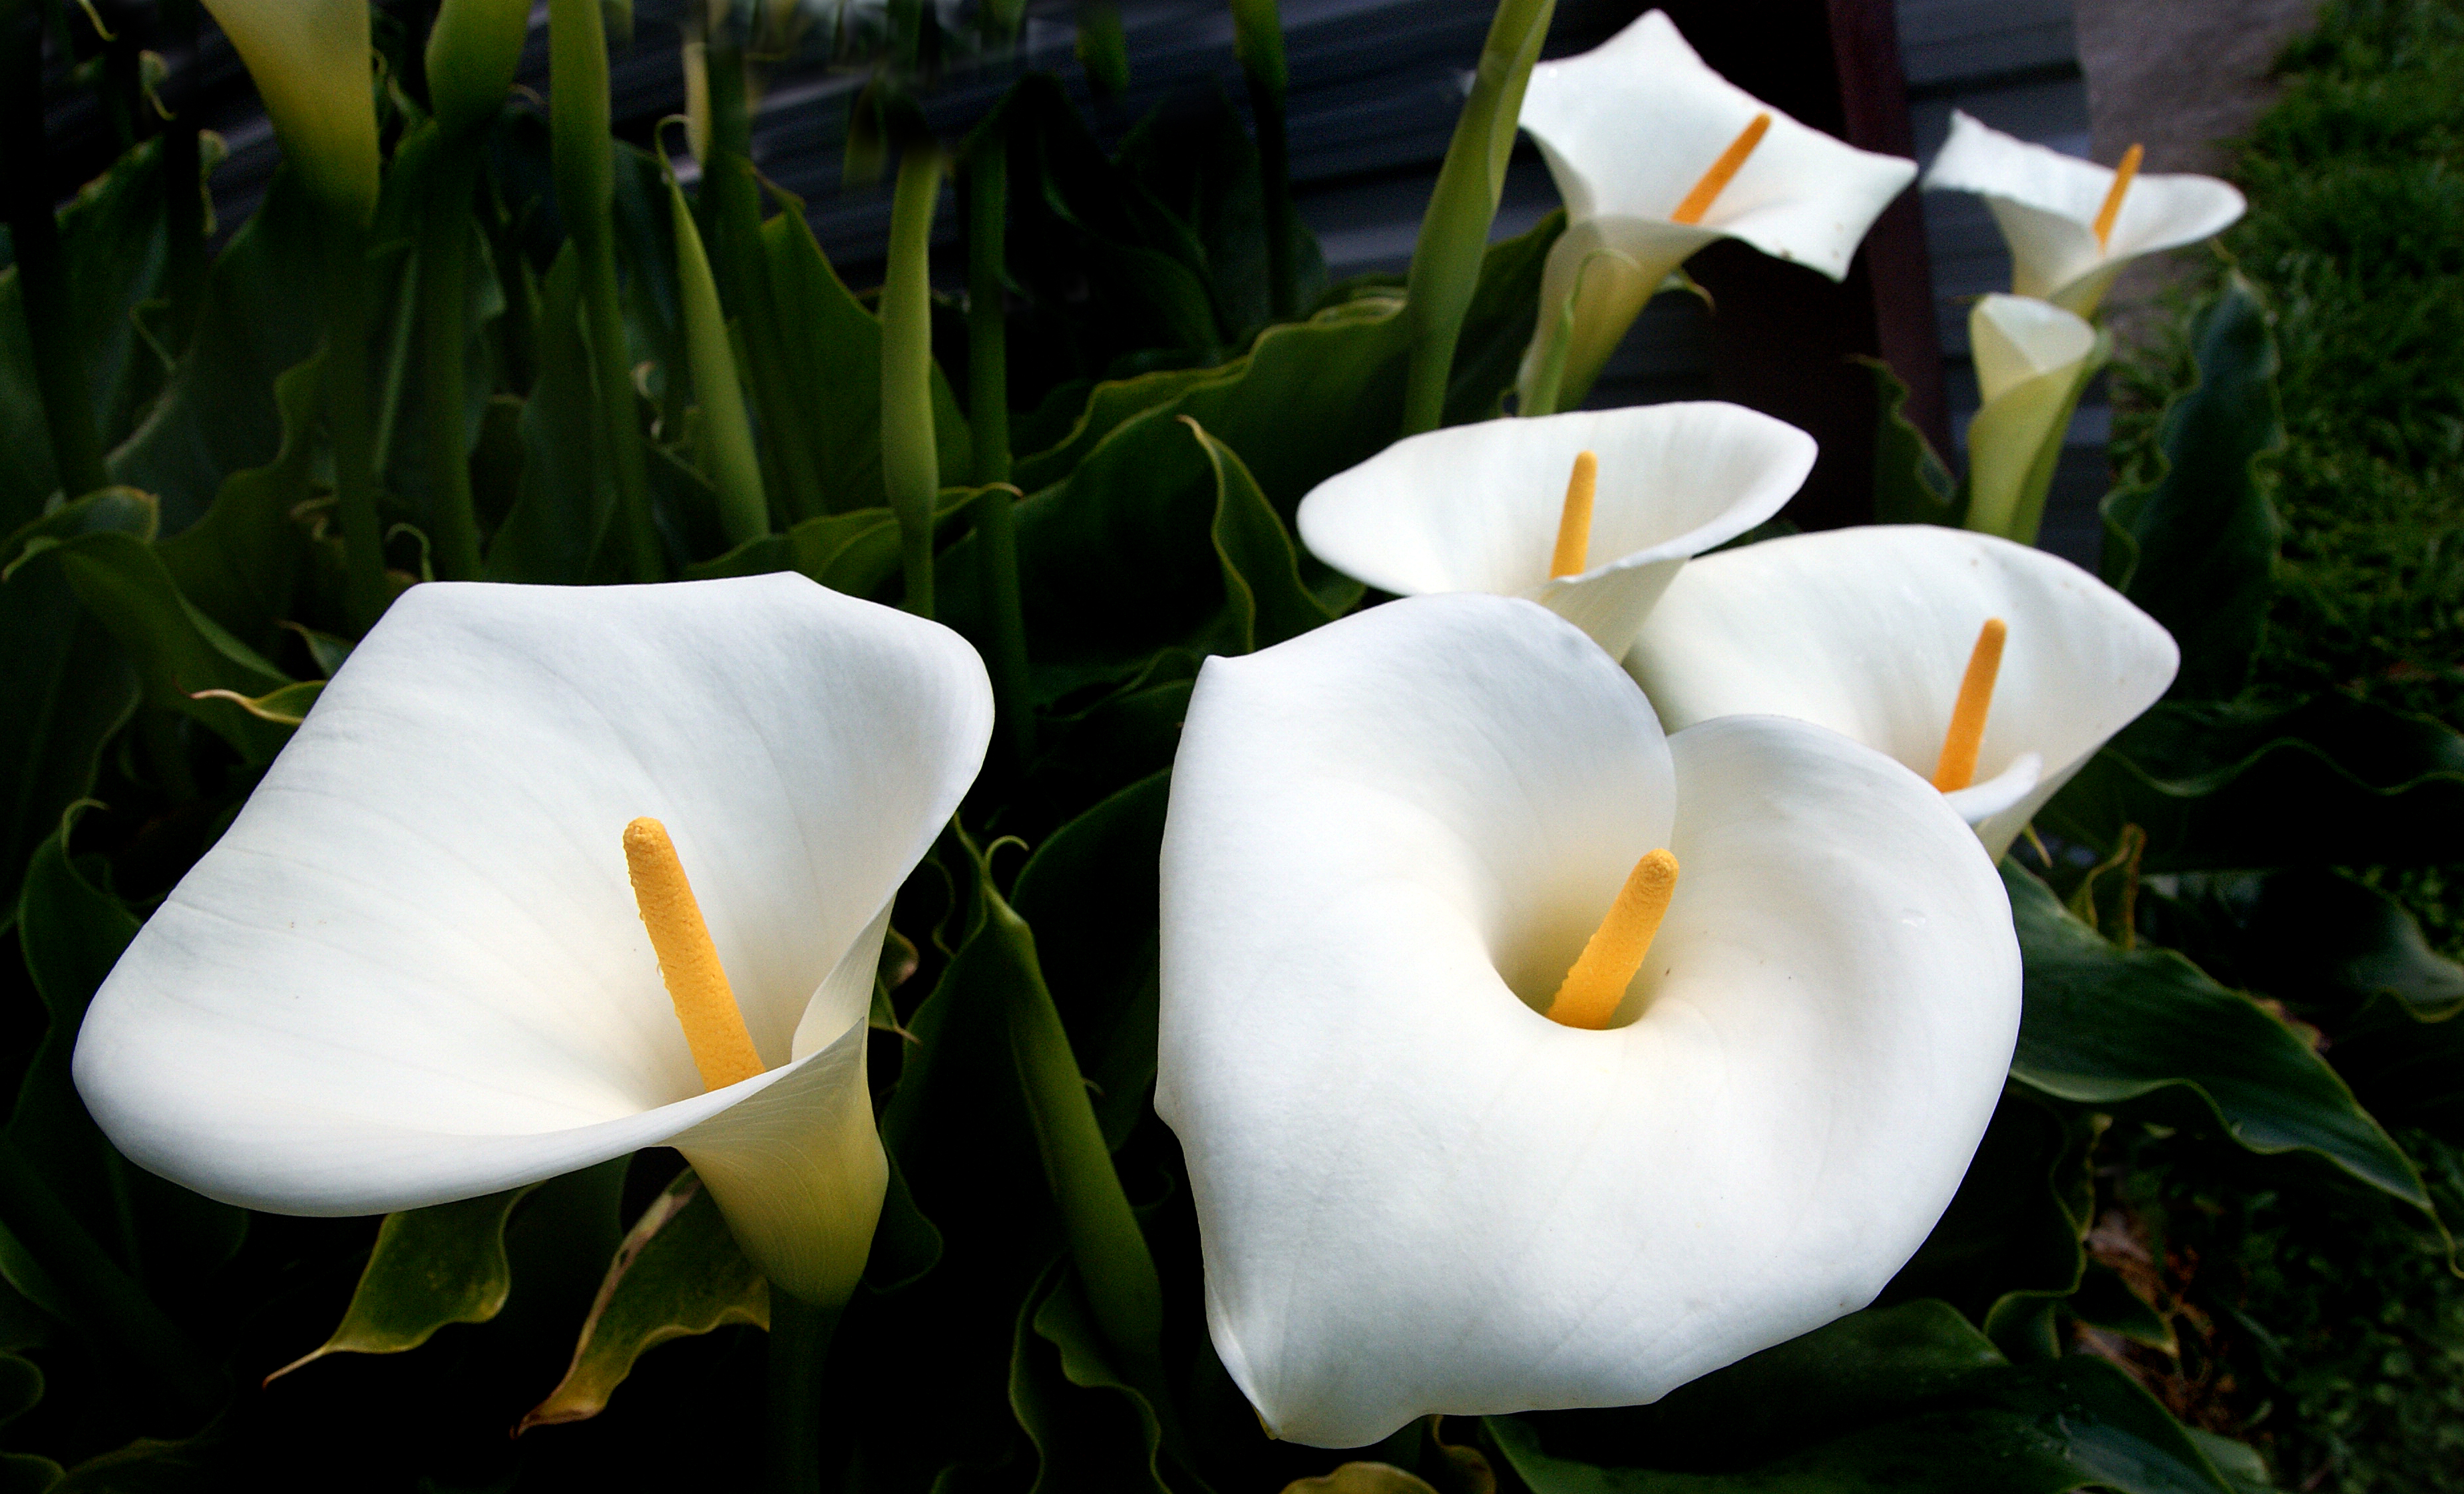
plant, white, flower, petal, green, botany, yellow, flora, lily, callalilies, lilywhitewhiteflowers, flowering plant, land plant